Yang Huanming

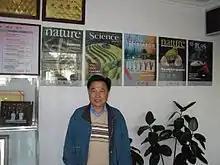
Yang Huanming

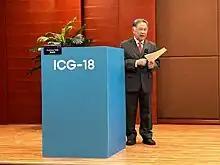
Yang Huanming in 2023 at the ICG-18 conference in Hunan

Yang Huanming (born 6 October 1952) is a Chinese biologist, businessman and one of China's leading genetics researchers. He is Chairman and co-founder of the Beijing Genomics Institute, formerly of the Chinese Academy of Sciences. He was elected as member of the Chinese Academy of Sciences in 2007, a foreign academician of Indian National Science Academy in 2009, a member of the German National Academy of Sciences in 2012, and foreign associate of the US National Academy of Science in 2014.